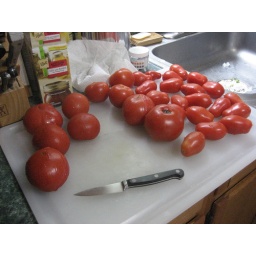
7 pounds of vacation tomatoes become pizza sauce but don't let the pot hand over the counter